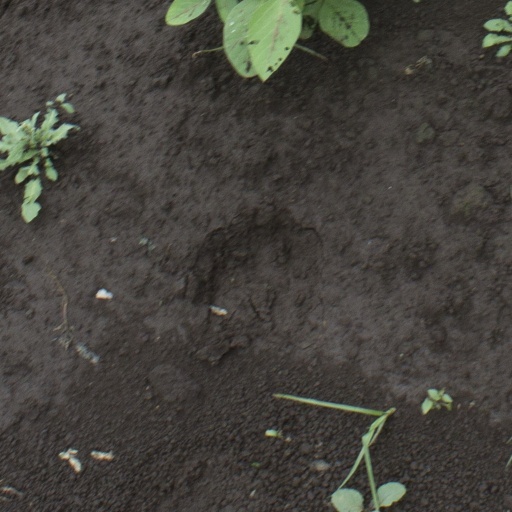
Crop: soybean